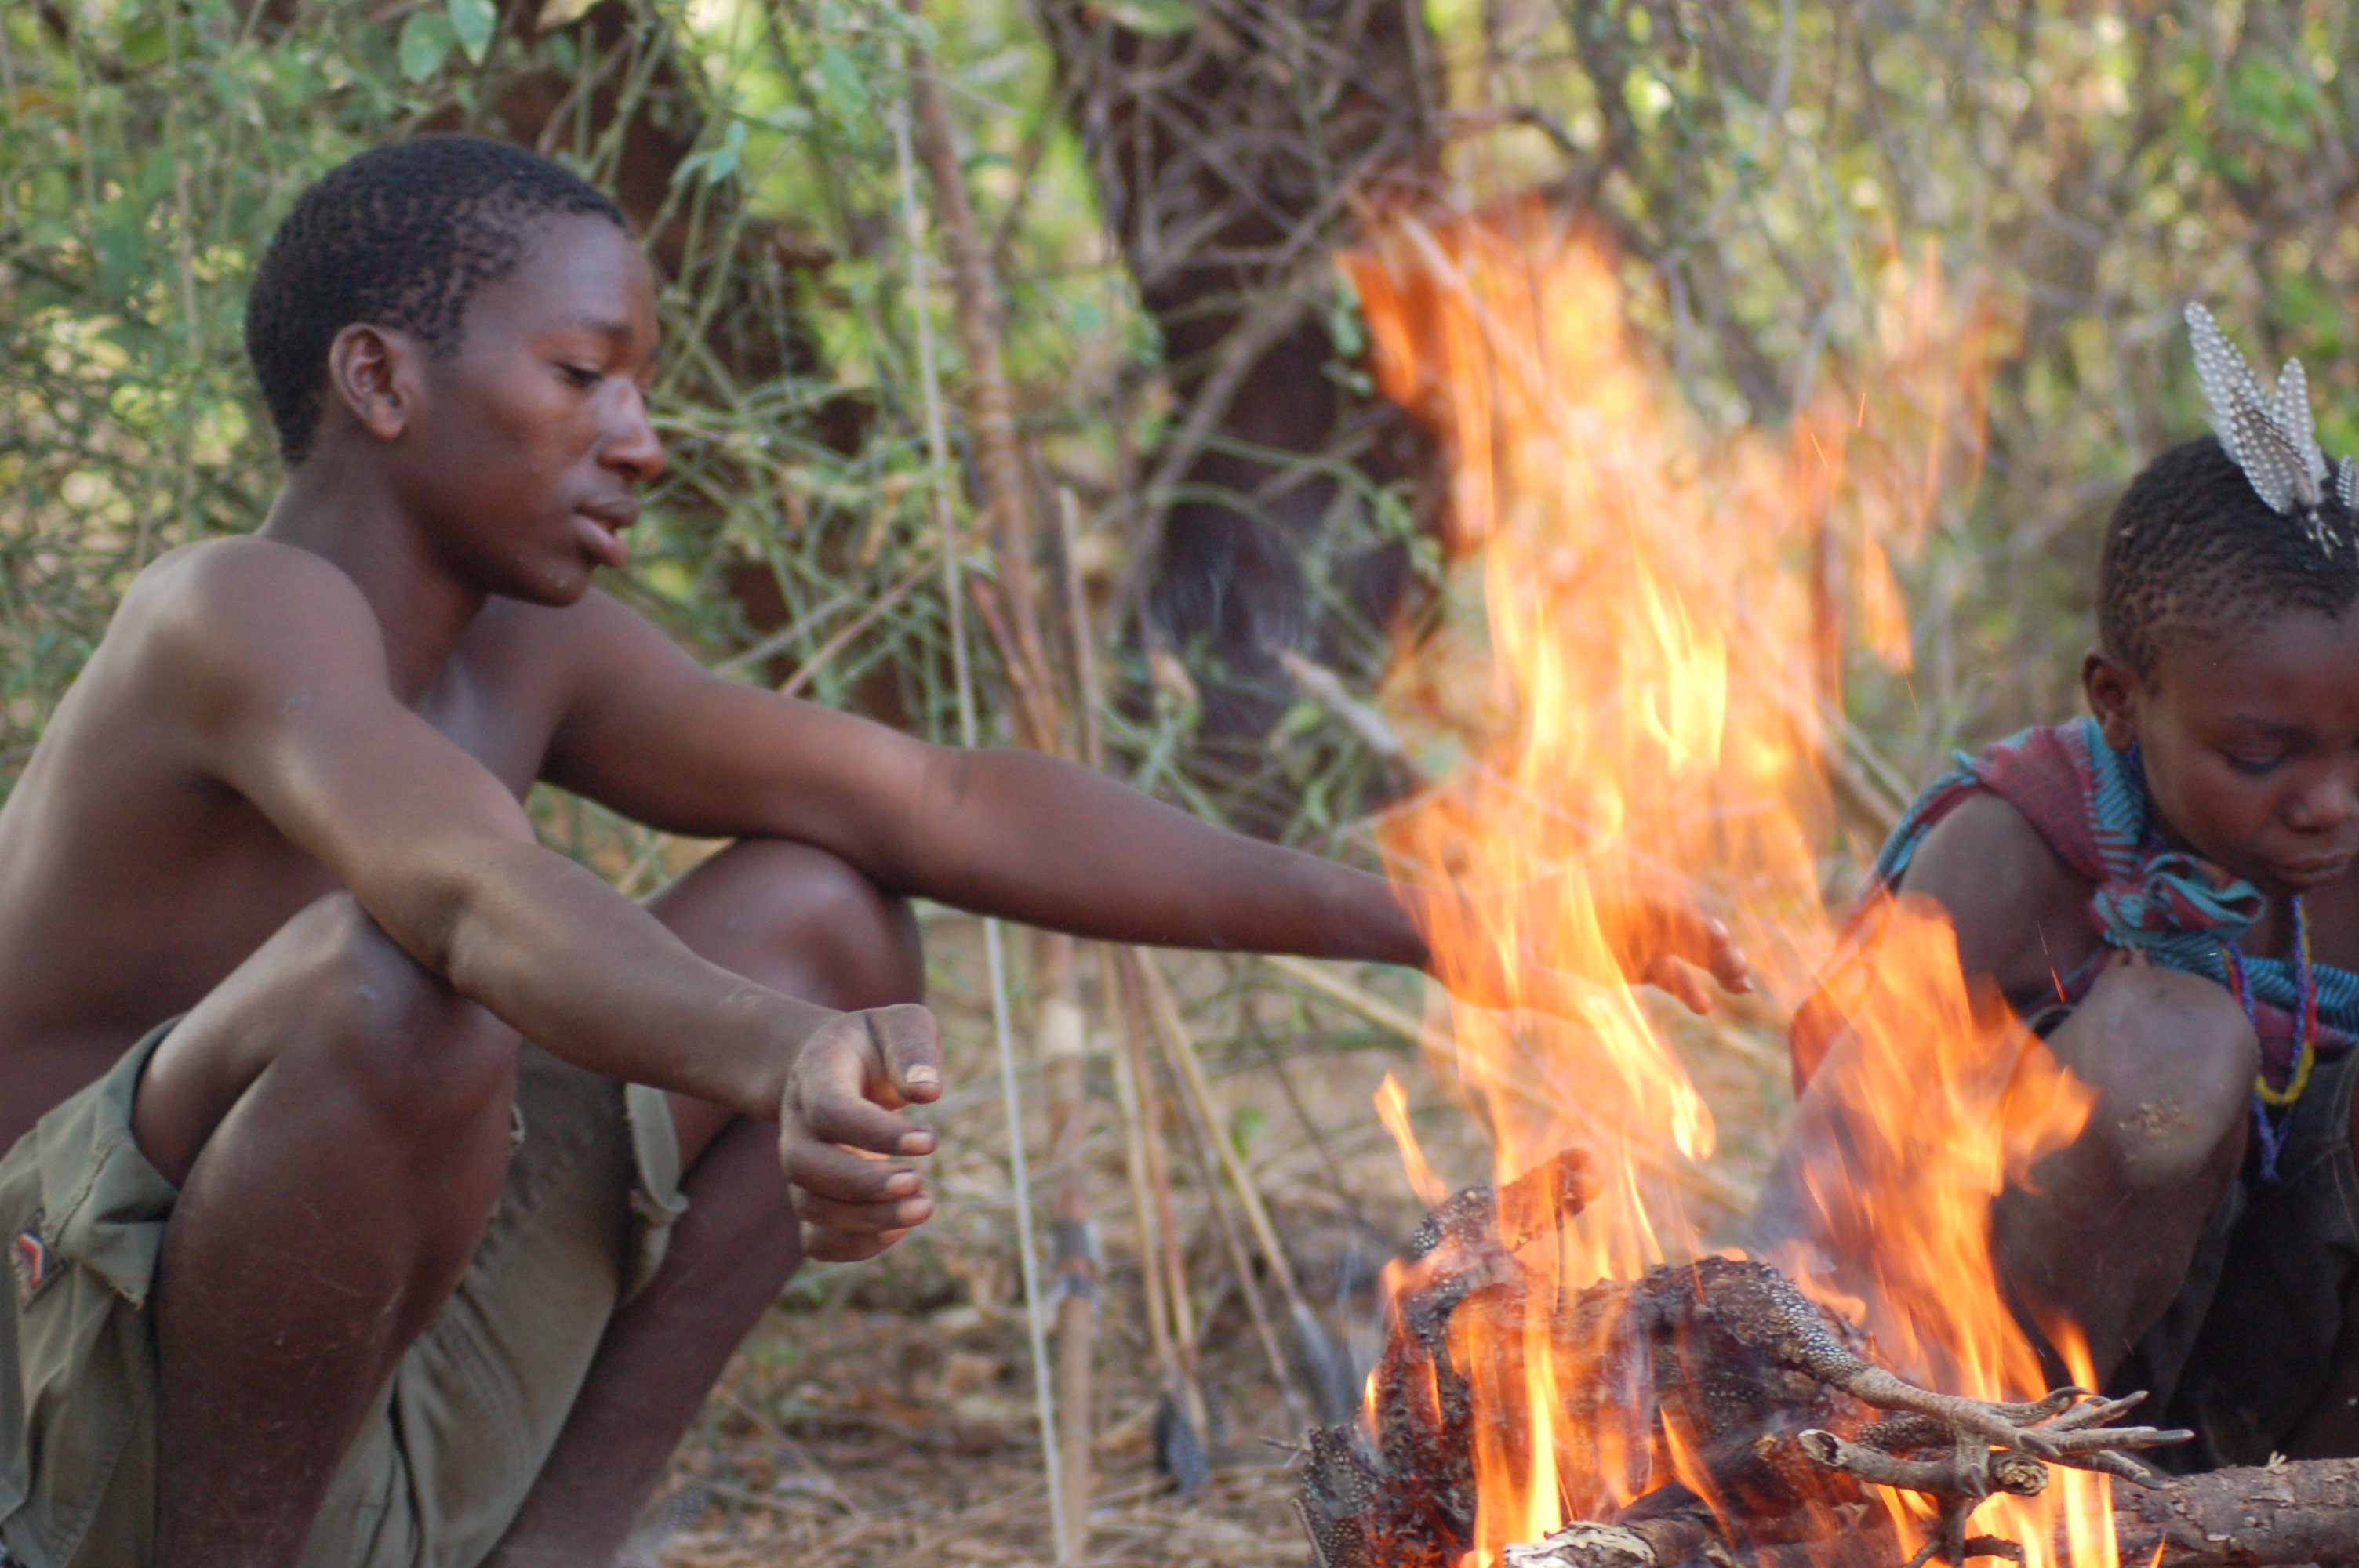
person, people, village, jungle, africa, fireplace, campfire, tribe, children, locals